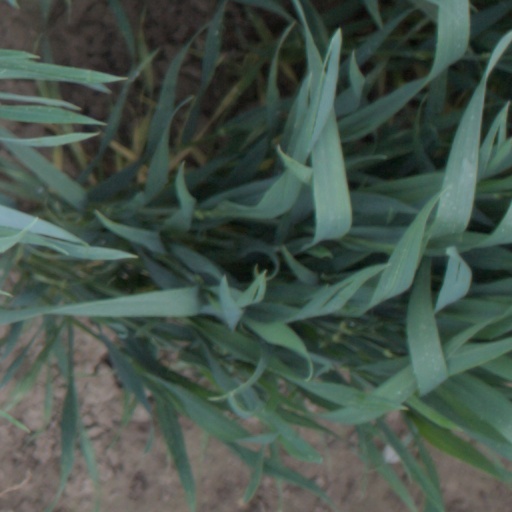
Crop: wheat